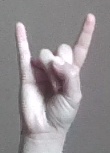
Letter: la